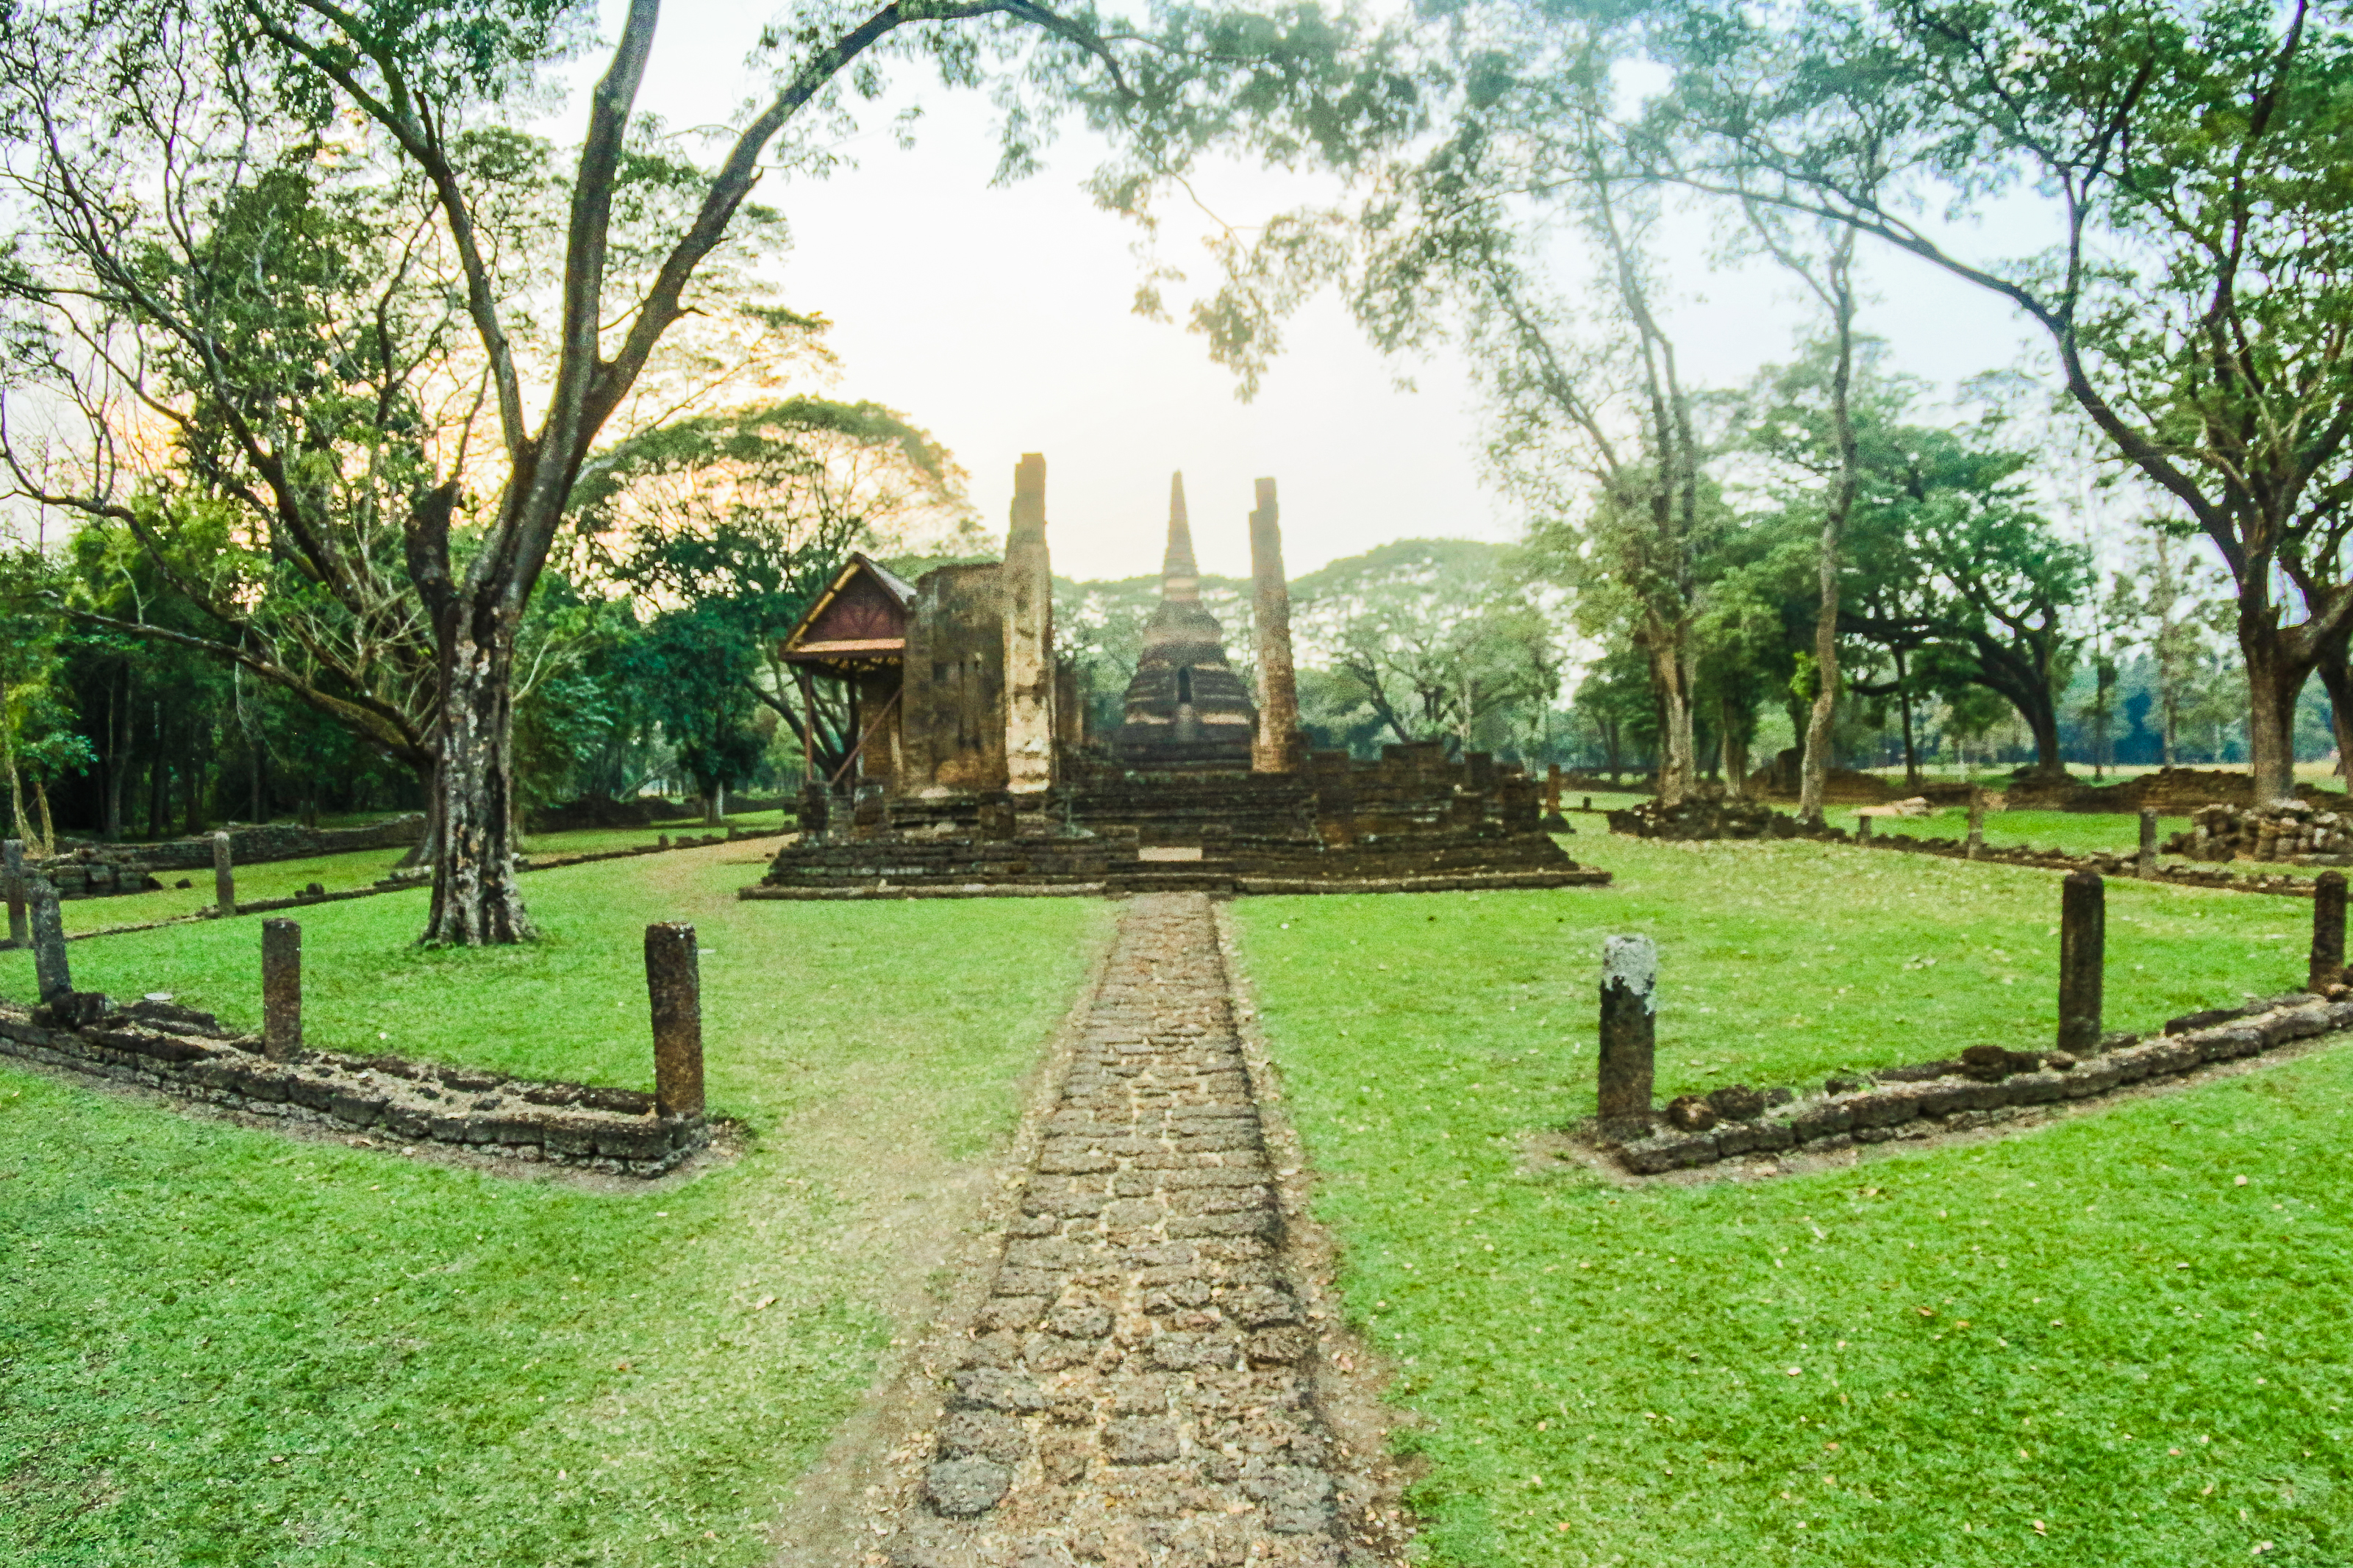
ancient, archeology, architecture, art, asia, blue, buddha, buddhism, buddhist, civilization, cultural, culture, destination, east, famous, heritage, historical, history, landmark, mahathat, meditation, old, pagoda, park, past, pillar, praying, religion, religious, ruin, sculpture, serene, siam, site, sky, southeast, spirituality, statue, stone, sukhothai, symbols, symmetry, temple, thai, thailand, tourist, unesco, wat, worship, tree, grass, nature reserve, botany, landscape, adaptation, lawn, garden, plant, botanical garden, historic site, walkway, estate, building, house, tourist attraction, tourism